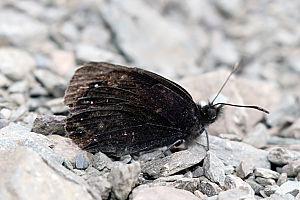
Le Moiré cantabrique ou Moiré de Lefèbvre est un lépidoptère appartenant à la famille des Nymphalidae, à la sous-famille des Satyrinae et au genre Erebia.